Kim Pen Hwa

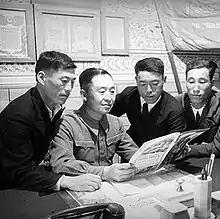
Kim Pen Hwa (second from left) with his colleagues (1940)

In 1940, Kim arrived in Uzbek SSR where majority of his relatives were deported. He began to work in the kolkhoz at the Srednechirchik District of the Tashkent Region as the head of the construction department. With his diligence, ability to mobilize people and other organizational skills, Kim won the respect of his fellow villagers and attracted the attention of the district party leadership.